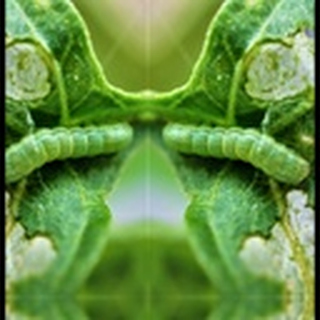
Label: cotton_army_worm